WWF In Your House (video game)

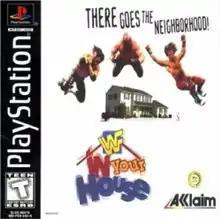
Cover art featuring Bret Hart, Vader and Shawn Michaels

WWF In Your House is a video game for the PlayStation, Sega Saturn, and DOS. Developed by Sculptured Software, it is a follow-up to "" and was published by Acclaim Entertainment, who had previously released "WrestleMania" for home consoles.